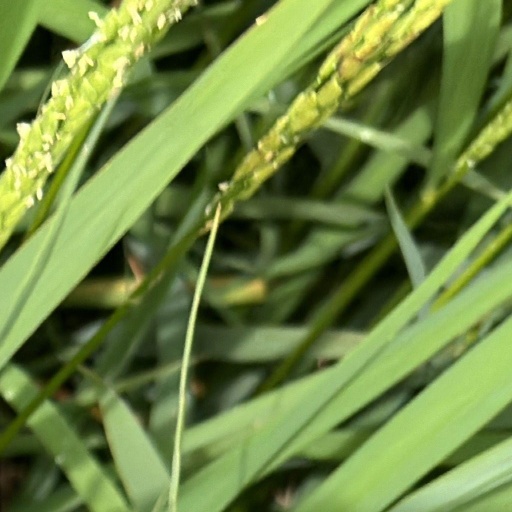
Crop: rice